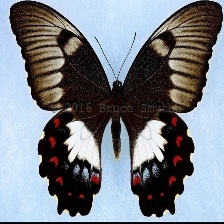
Species: ORCHARD SWALLOW